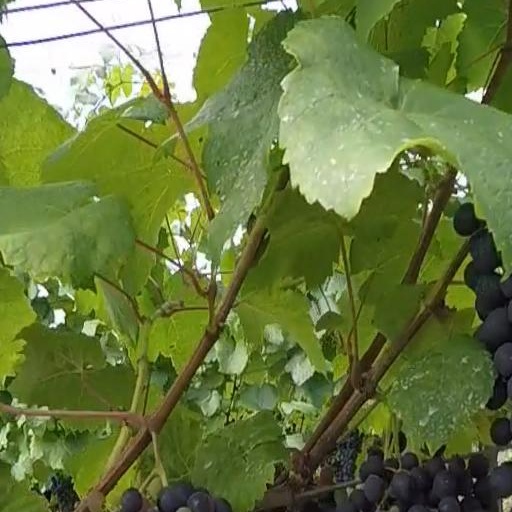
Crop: grape